Chris Penk

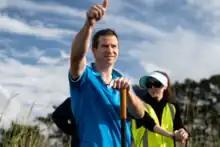
Penk during a shovel-ready projects protest, 2021

Penk won selection as National's Helensville candidate for the 2017 election, replacing former prime minister John Key. He won Helensville, defeating Labour's candidate Kurt Taogaga by margin of 14,608 votes. In his first term, he was a member of the parliamentary committees for transport and infrastructure; foreign affairs, defence and trade; and justice and the National party opposition spokesperson for courts.